Italian Tunisians

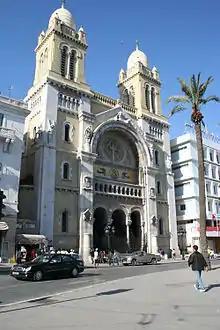
Tunis Catholic cathedral, built in Roman-Byzantine style.

The fact that the French government promoted actively the French citizenship between the Italians in Tunisia was one of the main reasons of the direct intervention of Mussolini in the Tunisian problems. From 1910 to 1926, the Italians were reduced by this French policy of assimilation from 105,000 to fewer than 90,000.